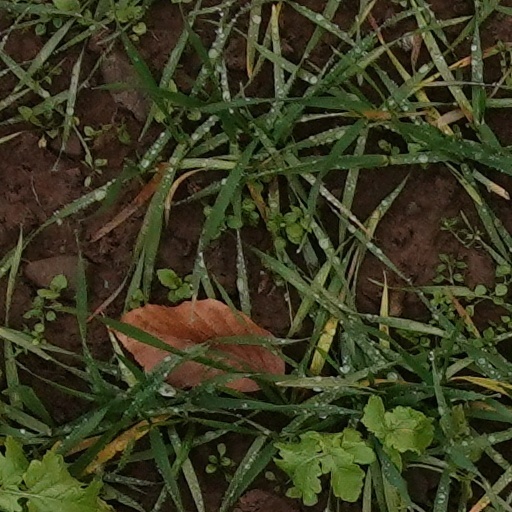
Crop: wheat